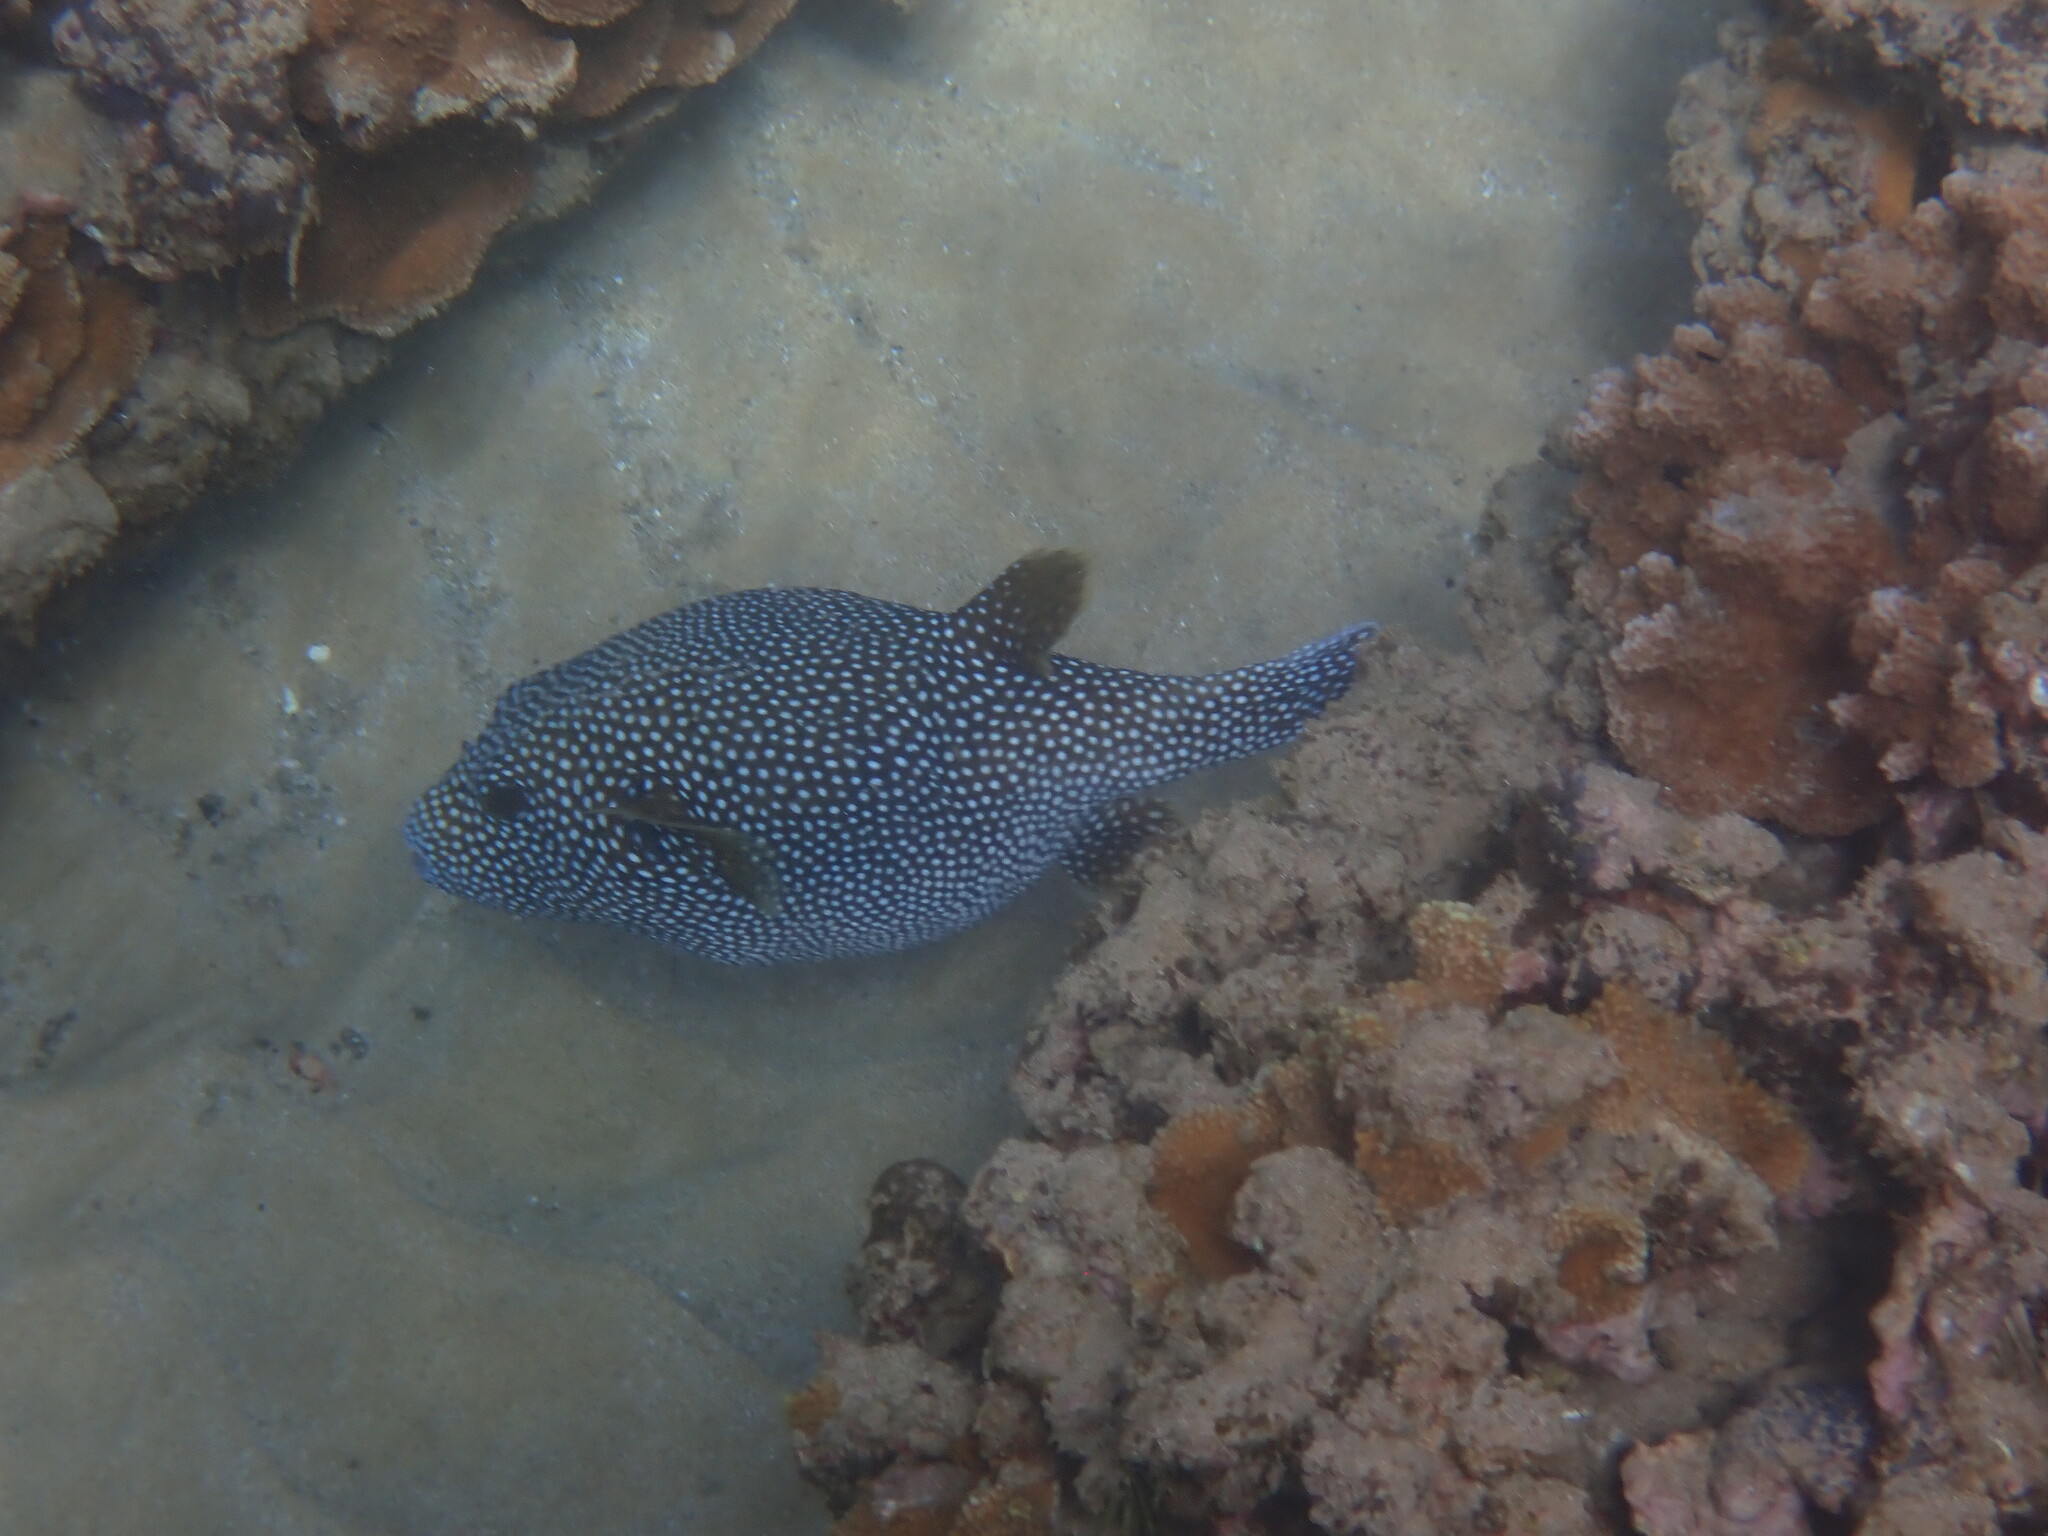
Arothron meleagris (Guineafowl Puffer)